2009 Bulgarian parliamentary election

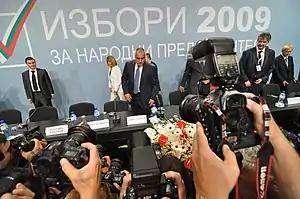
The leaders of GERB take their seats in front of reporters before giving a press conference after the election

Parliamentary elections were held in Bulgaria on 5 July 2009. With 40% of the vote, the decisive winner of the elections was the established in 2006 personalistic party of Boyko Borisov, GERB. The Socialist Party, in power before the election, was in second place, with around 18%. Оnce-ruling National Movement Simeon II did not cross the 4% threshold and won no seats. The turnout was 60.6%, one of the lowest ever. Following the election, GERB leader Boyko Borisov became prime minister. Just like all the previous parliamentary elections since the fall of communism, the government was not re-elected.